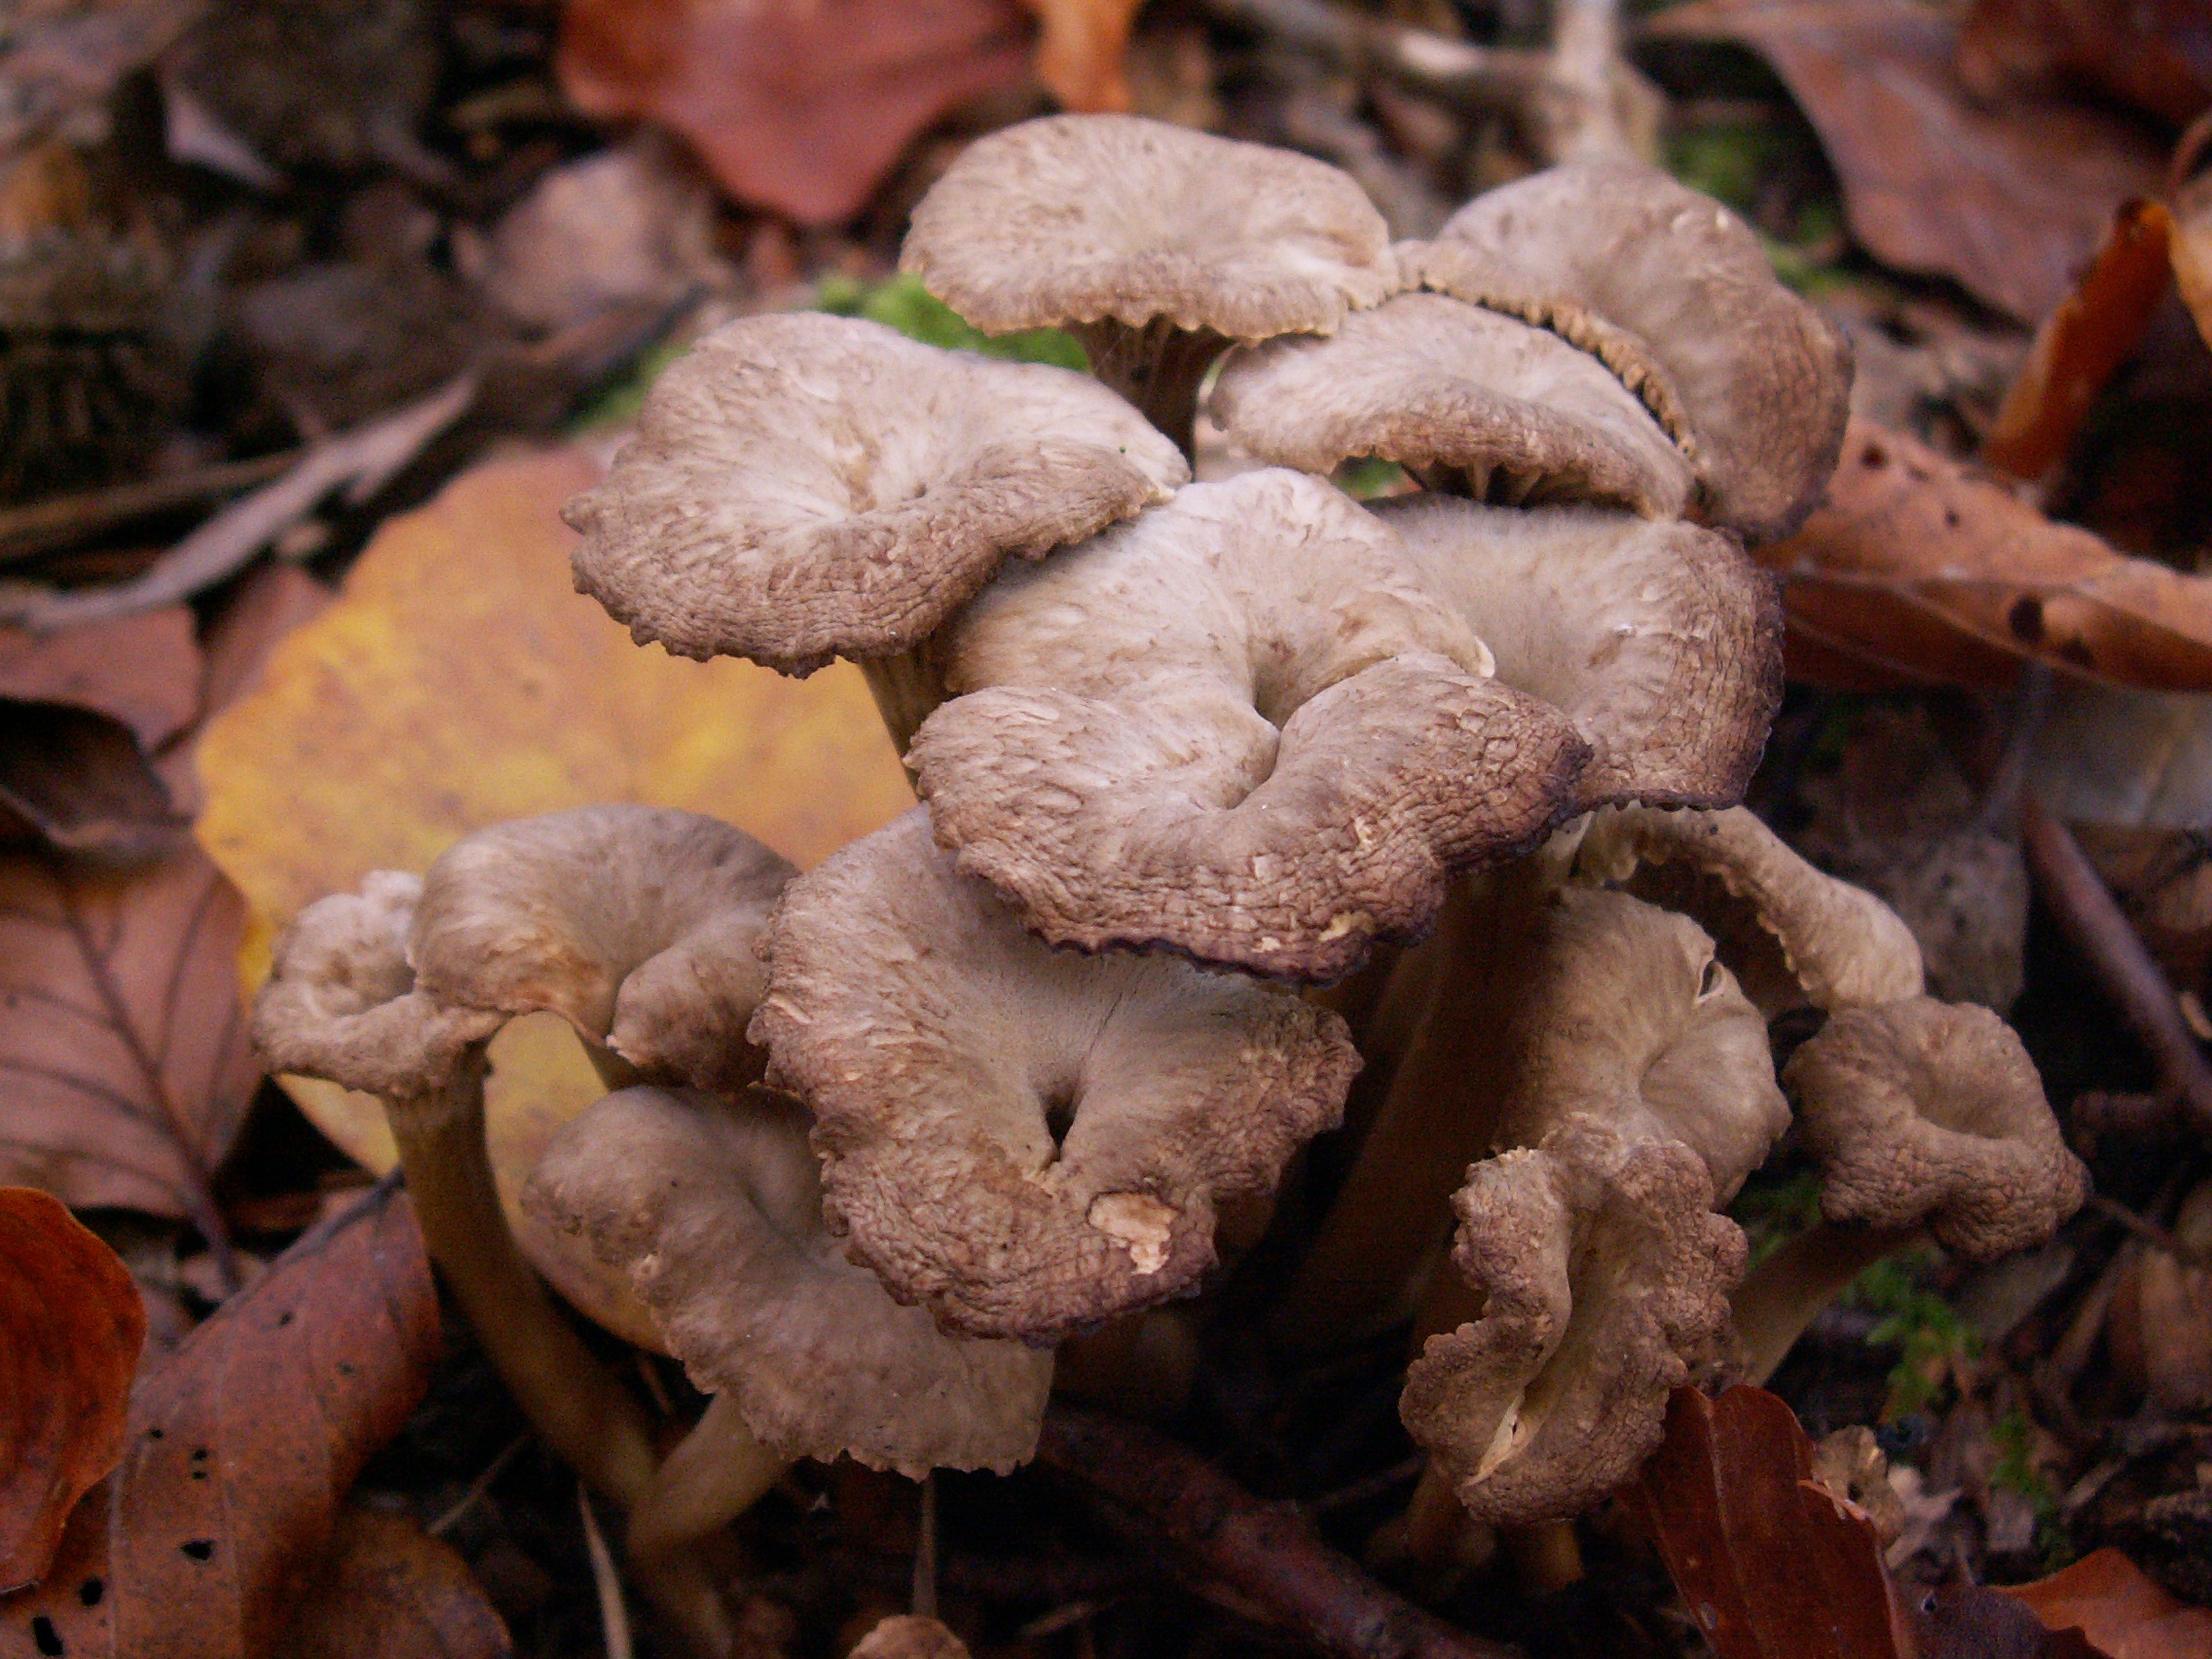
forest, autumn, soil, mushroom, fungus, mushrooms, litter, bolete, auriculariales, agaricus, macro photography, matsutake, oyster mushroom, edible mushroom, shiitake, medicinal mushroom, agaricomycetes, agaricaceae, champignon mushroom, pleurotus eryngii, auriculariaceae, auricularia, hen of the wood, discinaceae, gyromitra, pezizales